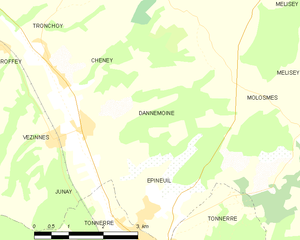
Carte des communes françaises Dannemoine